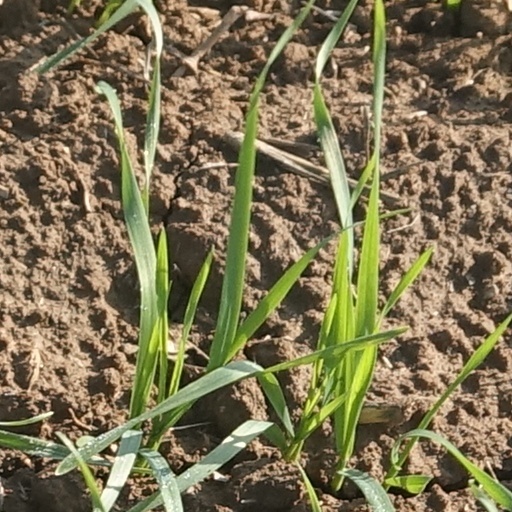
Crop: wheat